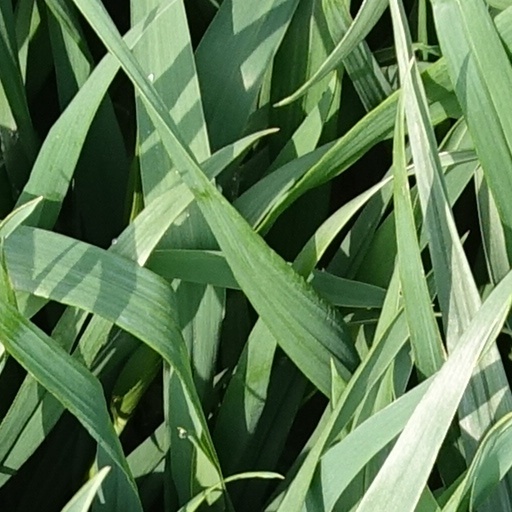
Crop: wheat